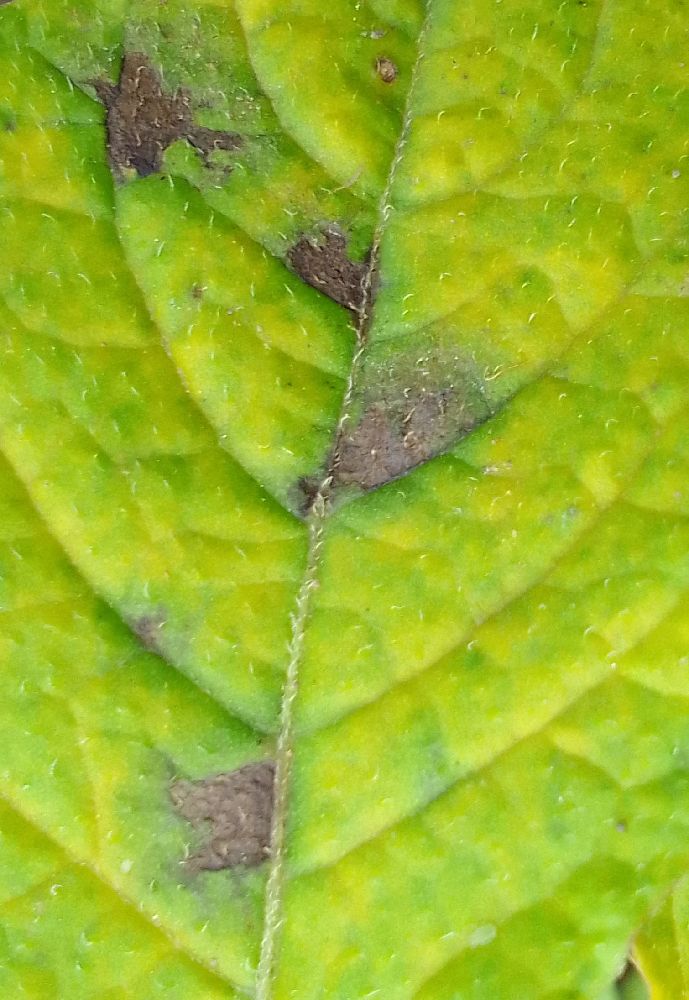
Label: Early blight